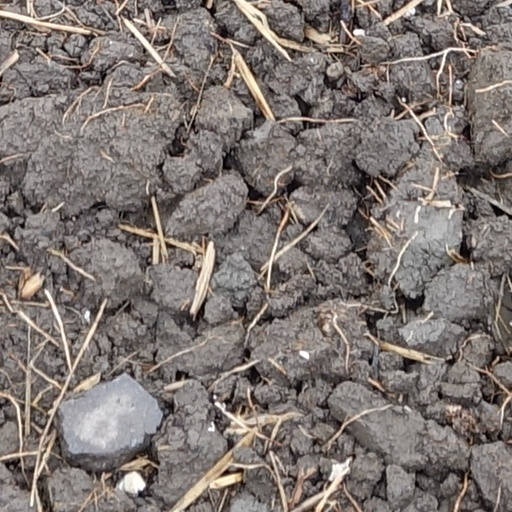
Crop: wheat